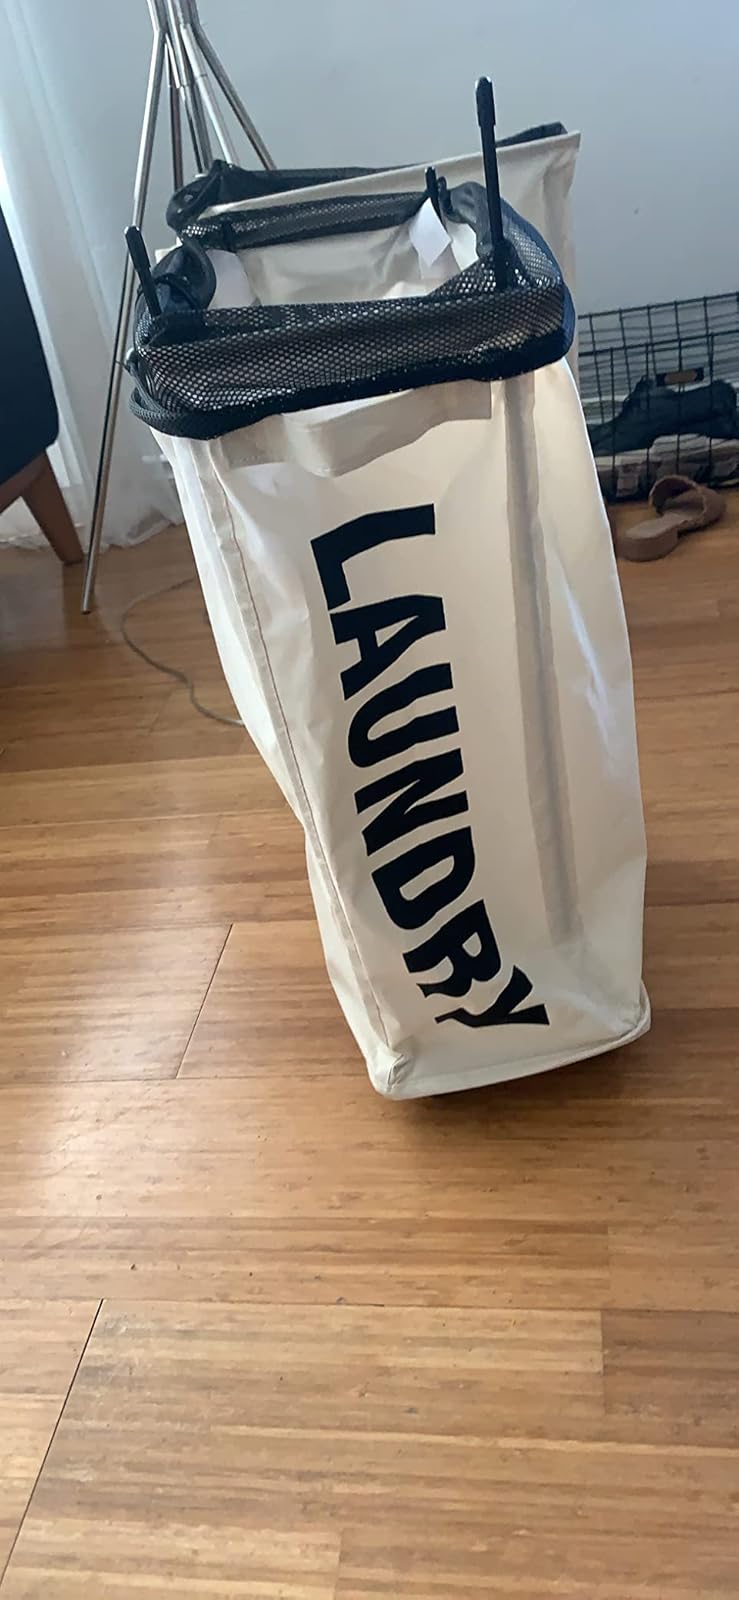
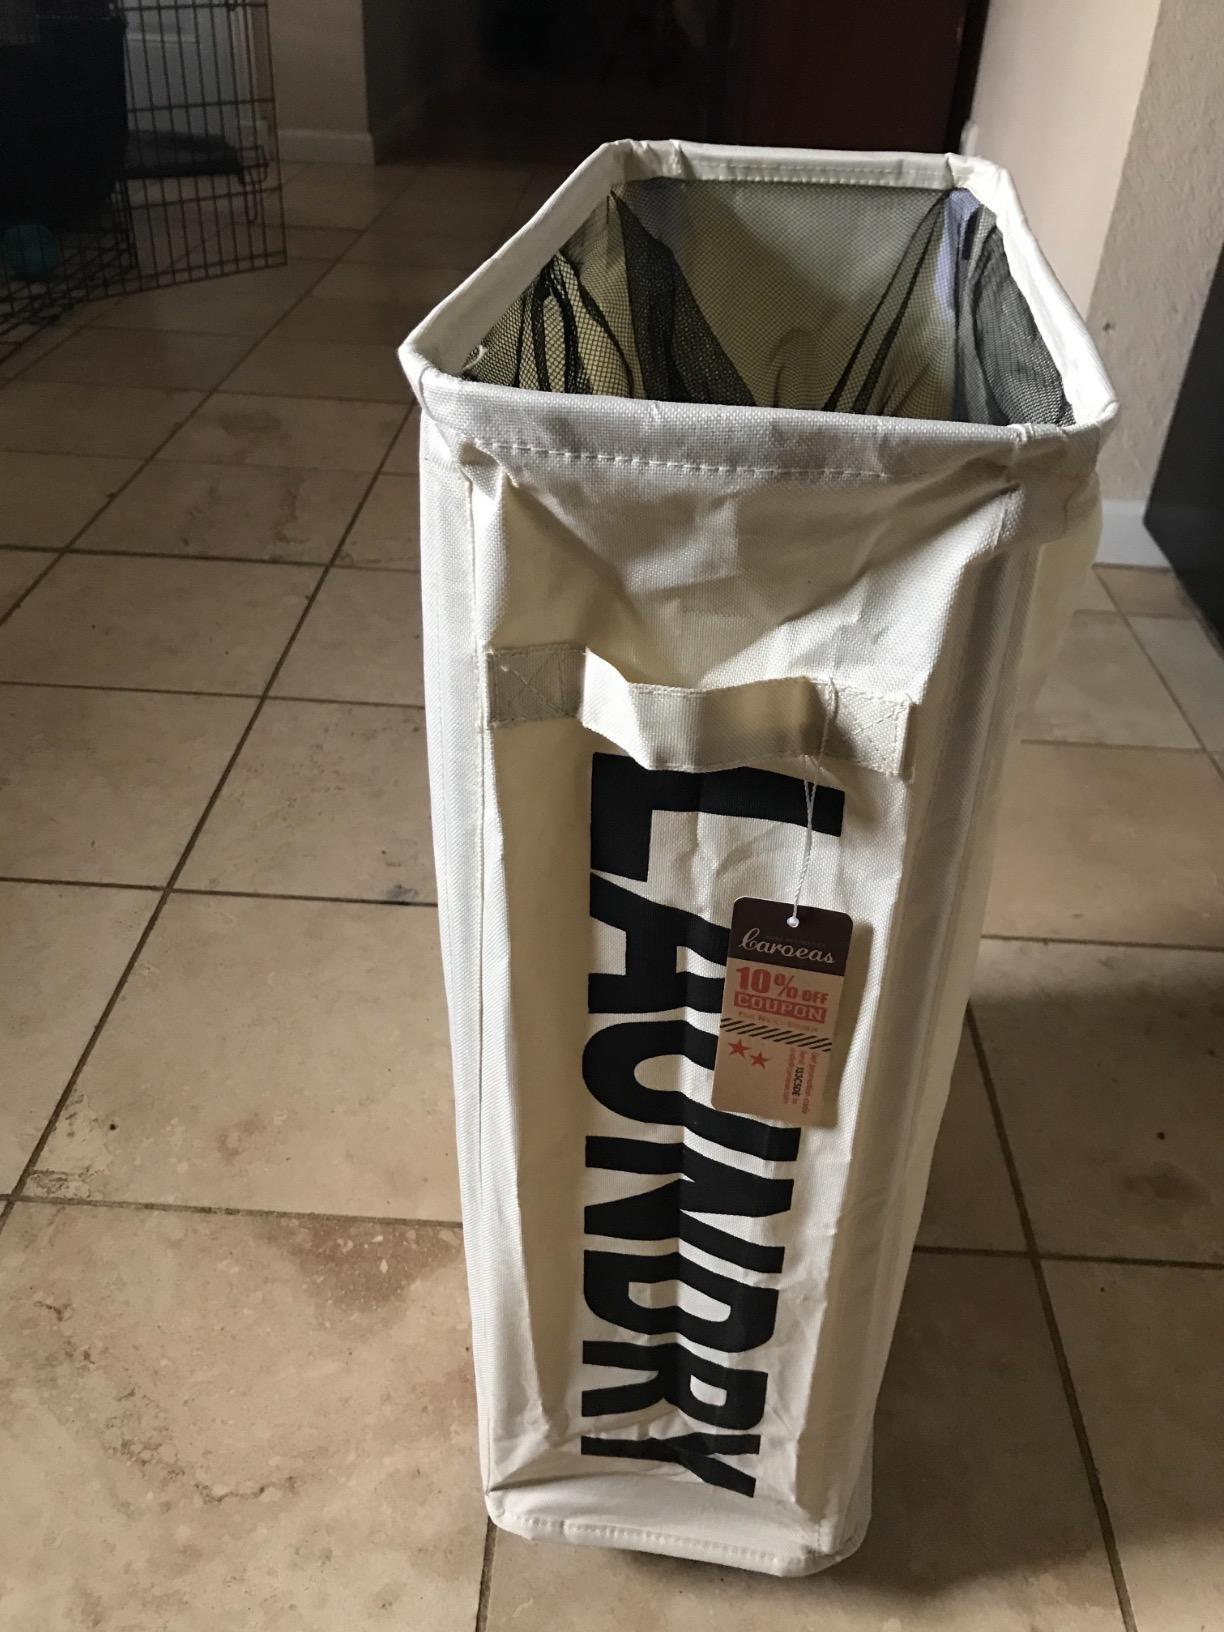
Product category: items_hamper
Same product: yes